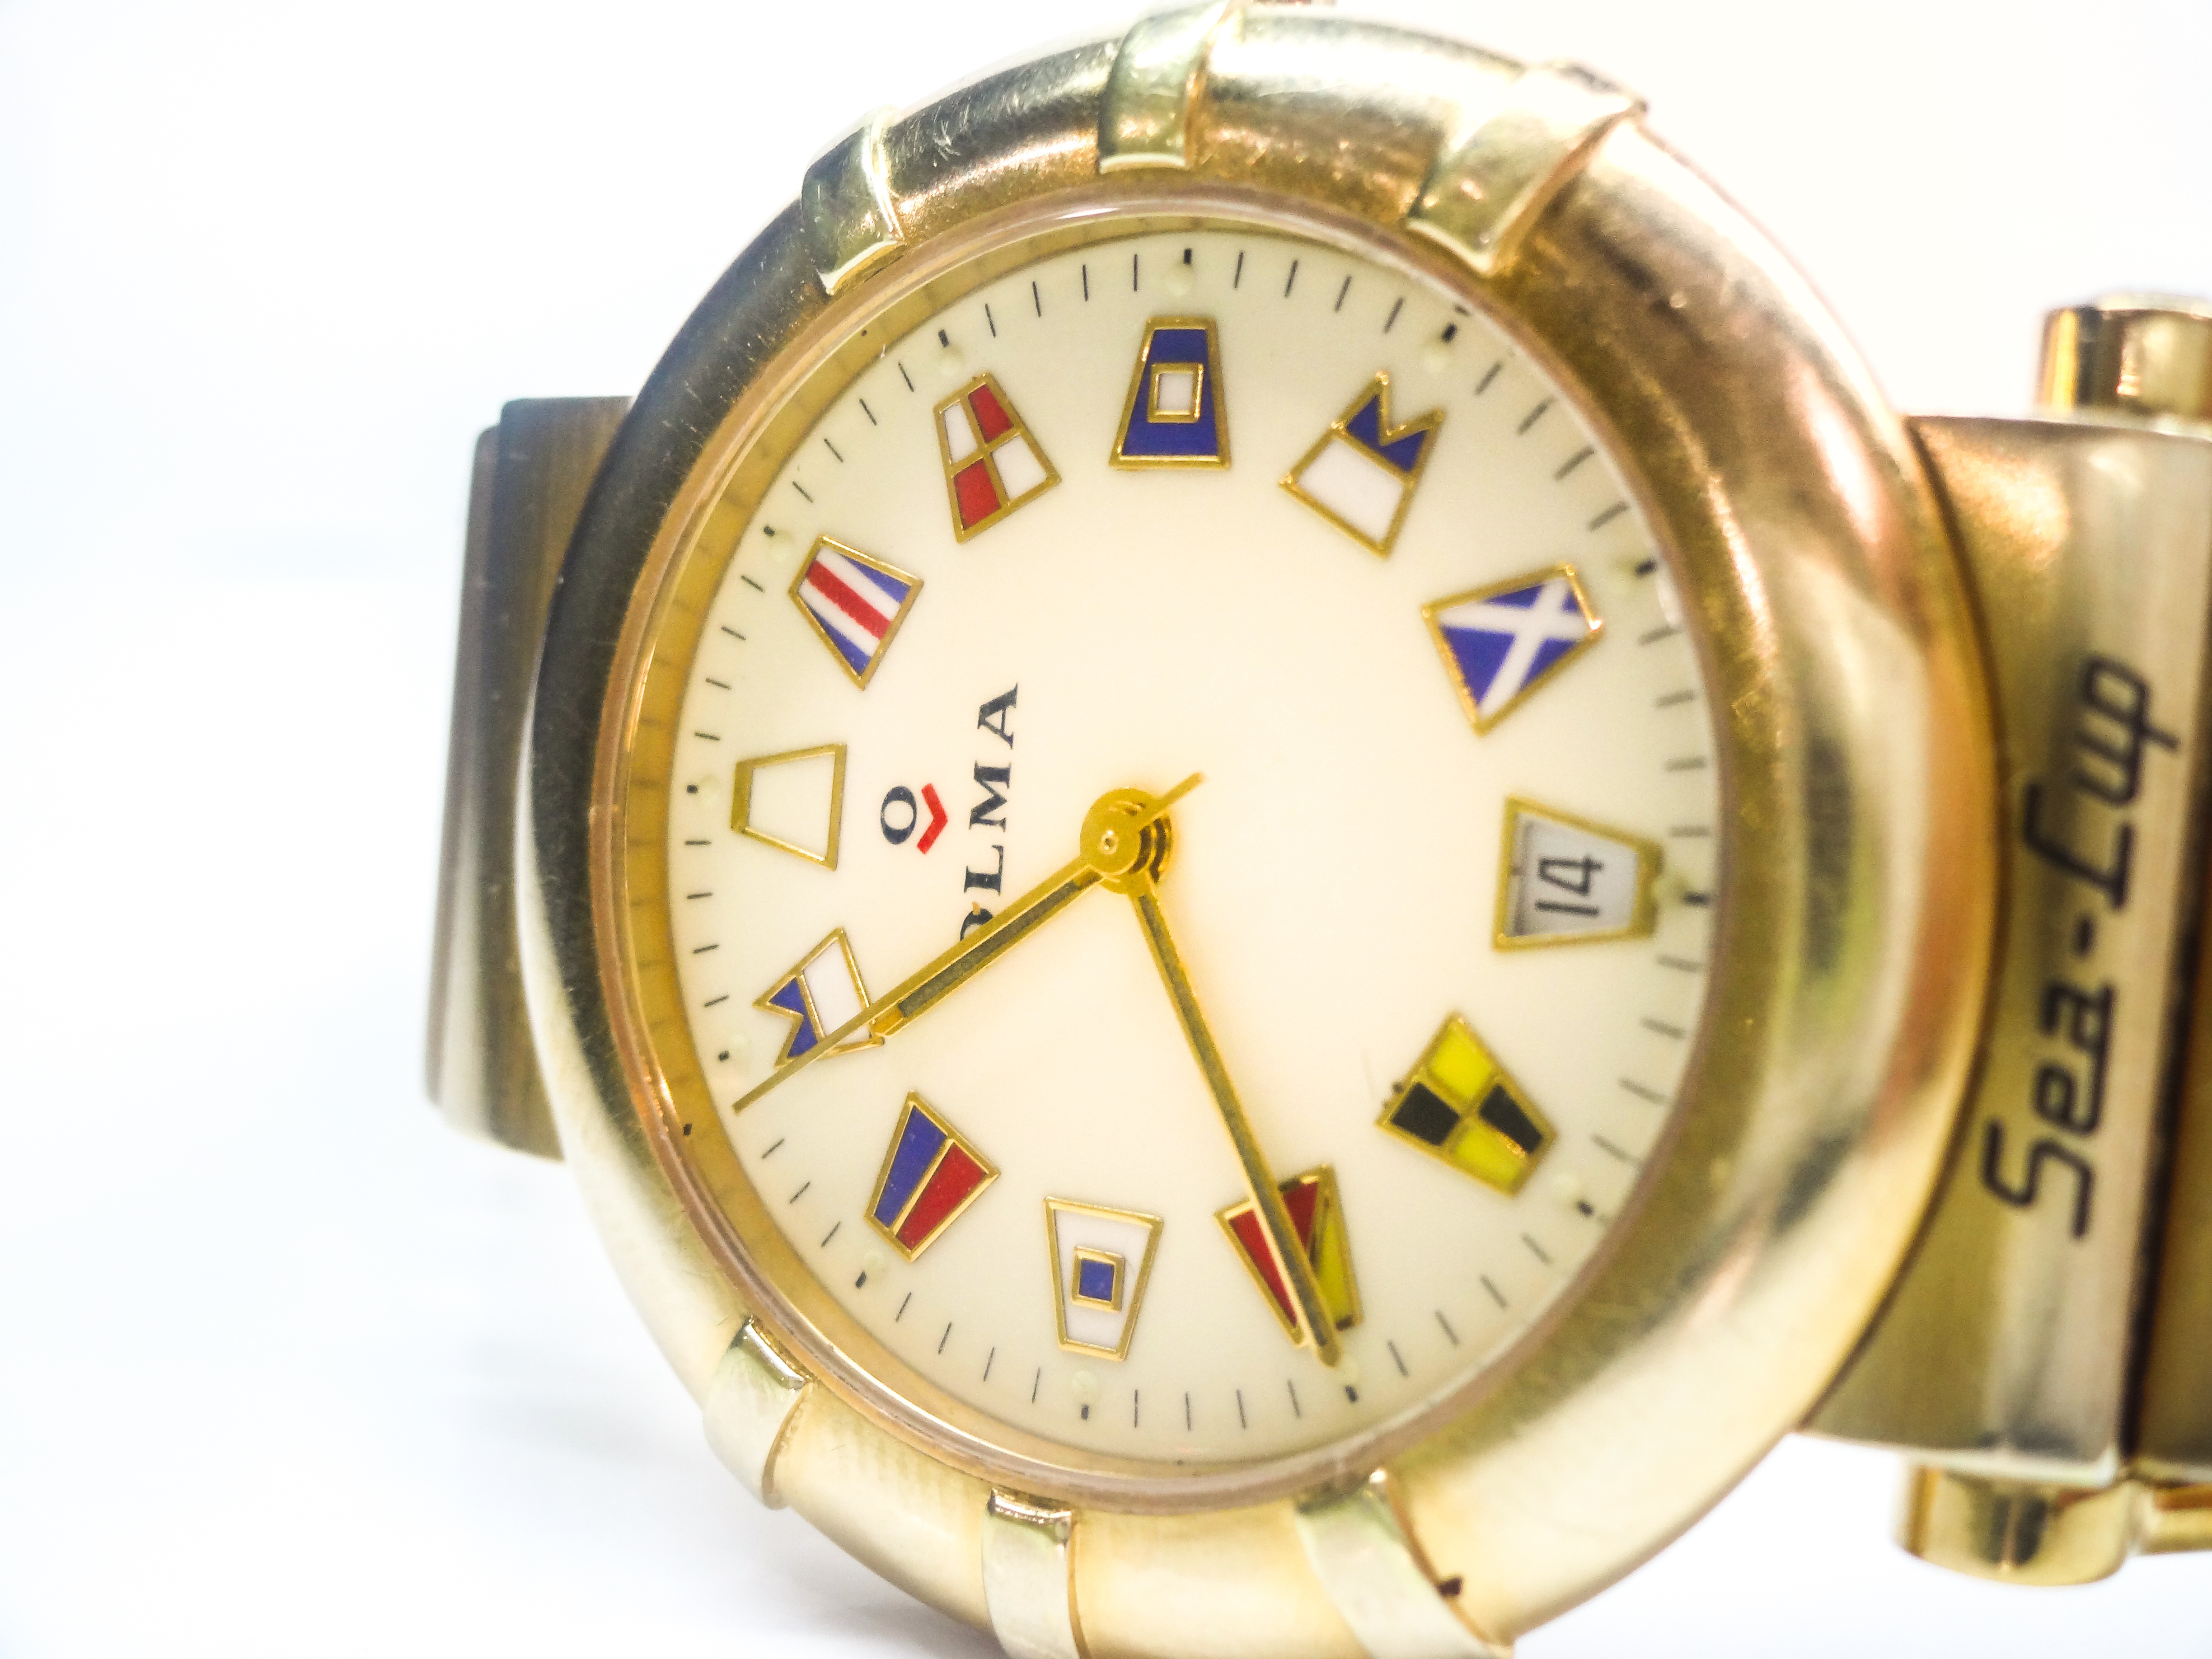
watch, hand, clock, time, luxury, gold, mark, strap, free image